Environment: real
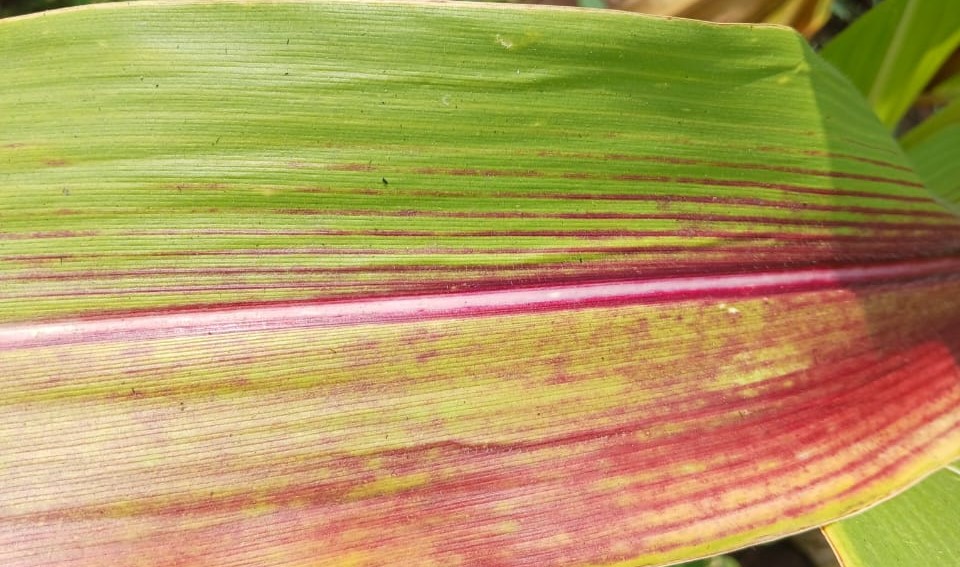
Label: phosphorus_deficiency